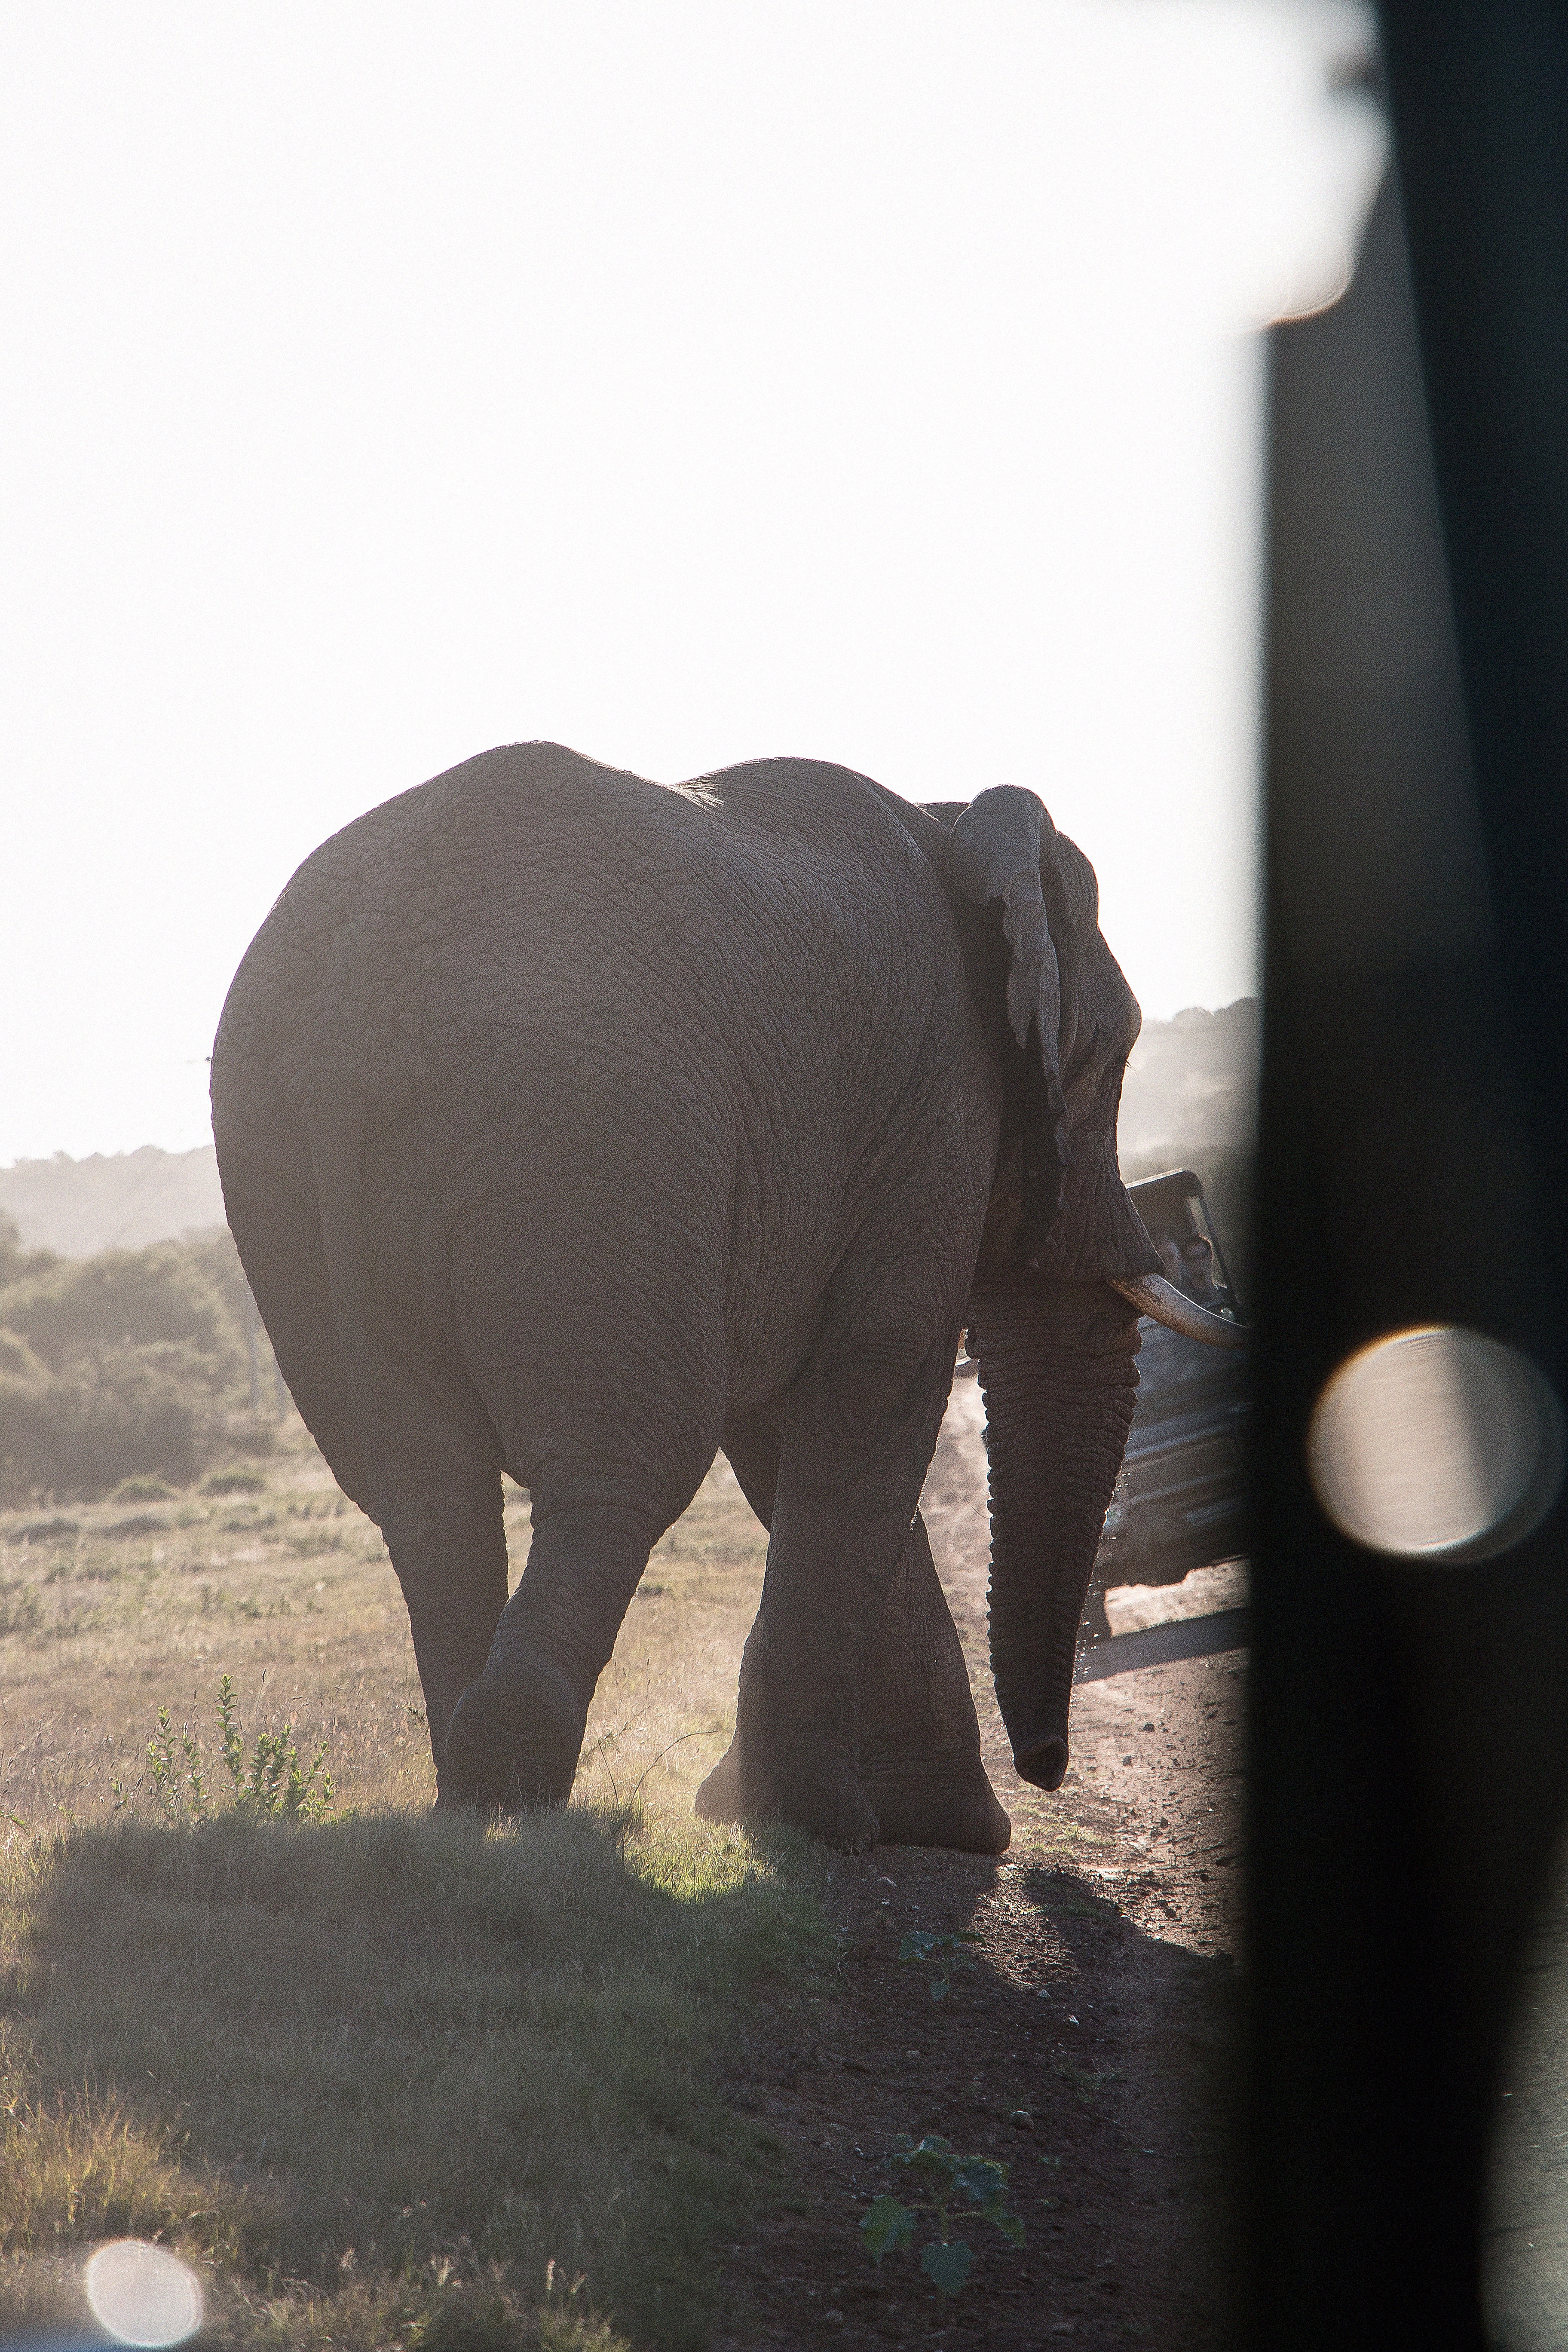
mammal, fauna, elephant, indian elephant, elephants and mammoths